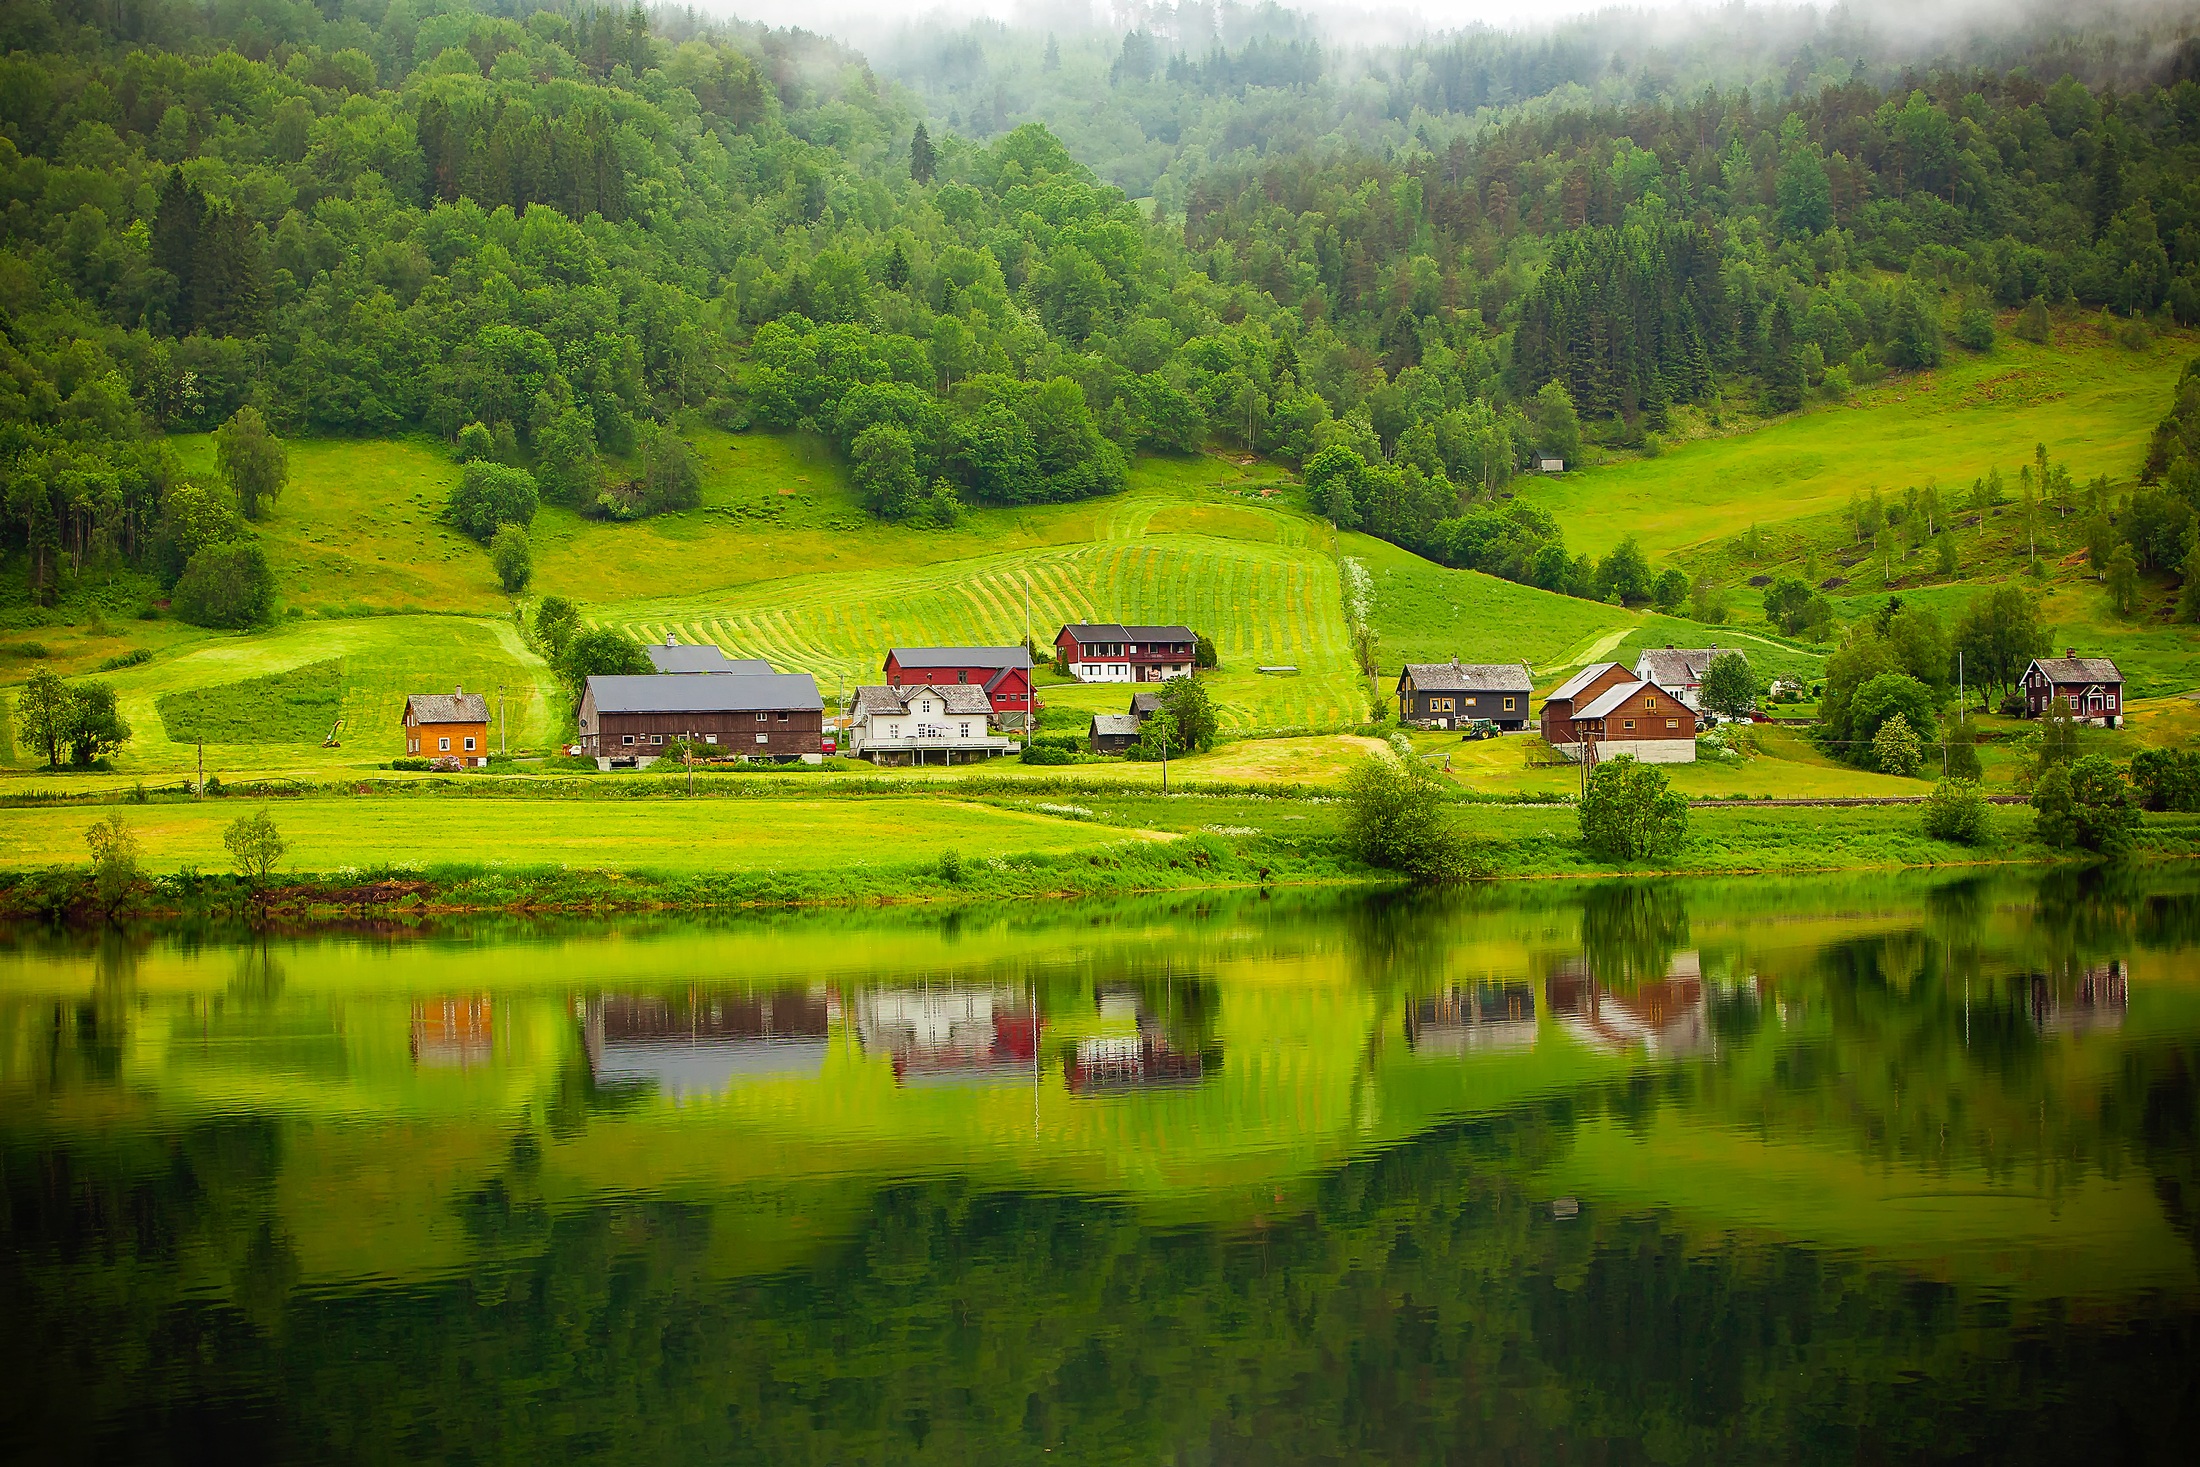
landscape, water, nature, forest, grass, mountain, fog, sunrise, field, farm, meadow, hill, flower, lake, barn, dawn, river, valley, mountain range, country, summer, pond, rural, green, reflection, pasture, fjord, agriculture, trees, outdoors, woods, hills, hdr, mountains, grassland, homes, houses, reflections, beautiful, habitat, norway, rural area, paddy field, mountainous landforms